Annihilator (band)

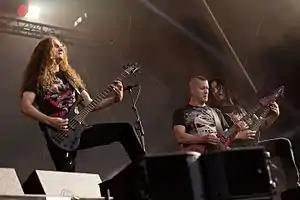
Annihilator in 2016. From left to right: Rich Gray, Jeff Waters, and Aaron Homma.

Annihilator is a Canadian thrash metal band founded in Ottawa in 1984 by Jeff Waters. Waters is the band's sole constant member and has acted as its guitarist, bandleader, writer, producer, engineer, and occasional bassist and vocalist. Annihilator has released seventeen studio albums and has undergone many line-up changes, with Waters regularly assembling touring or session musicians to perform with him. Along with Sacrifice, Voivod and Razor, Annihilator has been referred to as one of the "Big Four" of Canadian thrash metal. They are also considered to be part of the "second wave" of thrash metal bands from the late 1980s and early 1990s.